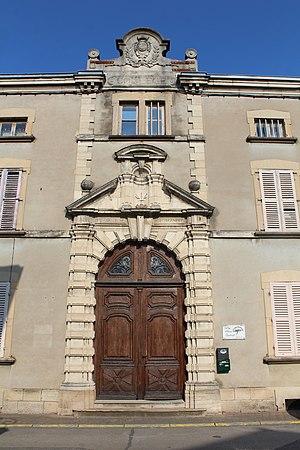
Collège Antoine Chintreuil, Pont-de-Vaux.
Pont-de-Vaux est une commune française, située dans le département de l'Ain en région Auvergne-Rhône-Alpes.